Cecil Lyster

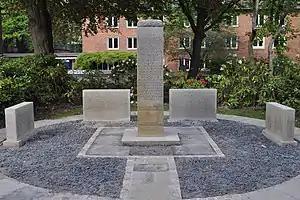
The monument to the Martyrs of Radiology in Hamburg

Cecil Rupert Chaworth Lyster CBE (14 December 1859 – 26 January 1920) was a British physician, electrotherapist and radiologist.